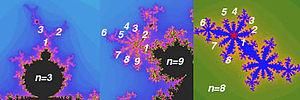
En mathématiques, l'ensemble de Mandelbrot est une fractale définie comme l'ensemble des points c du plan complexe pour lesquels la suite de nombres complexes définie par récurrence par :